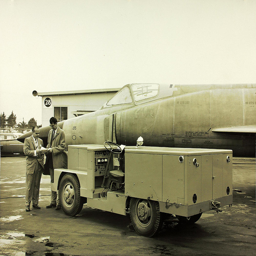
A couple of men standing next to a cart and a fighter jet.
vintage image of two men standing near a plan and a cart on a tarmac
an old black and white photo of people near a plane
A couple of people standing next to a airplane.
Two men stand next to a vehicle and a plane.